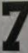
Number: 7